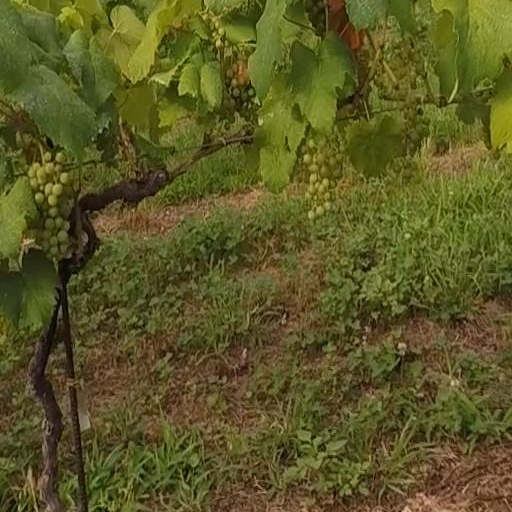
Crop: grape